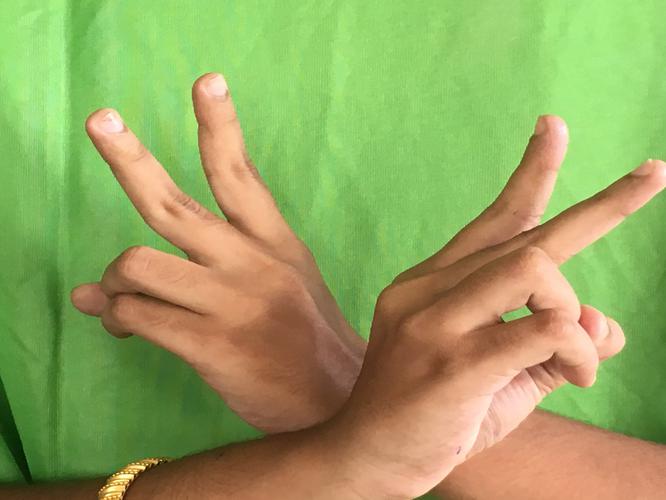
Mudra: Kartariswastika
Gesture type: double_hand